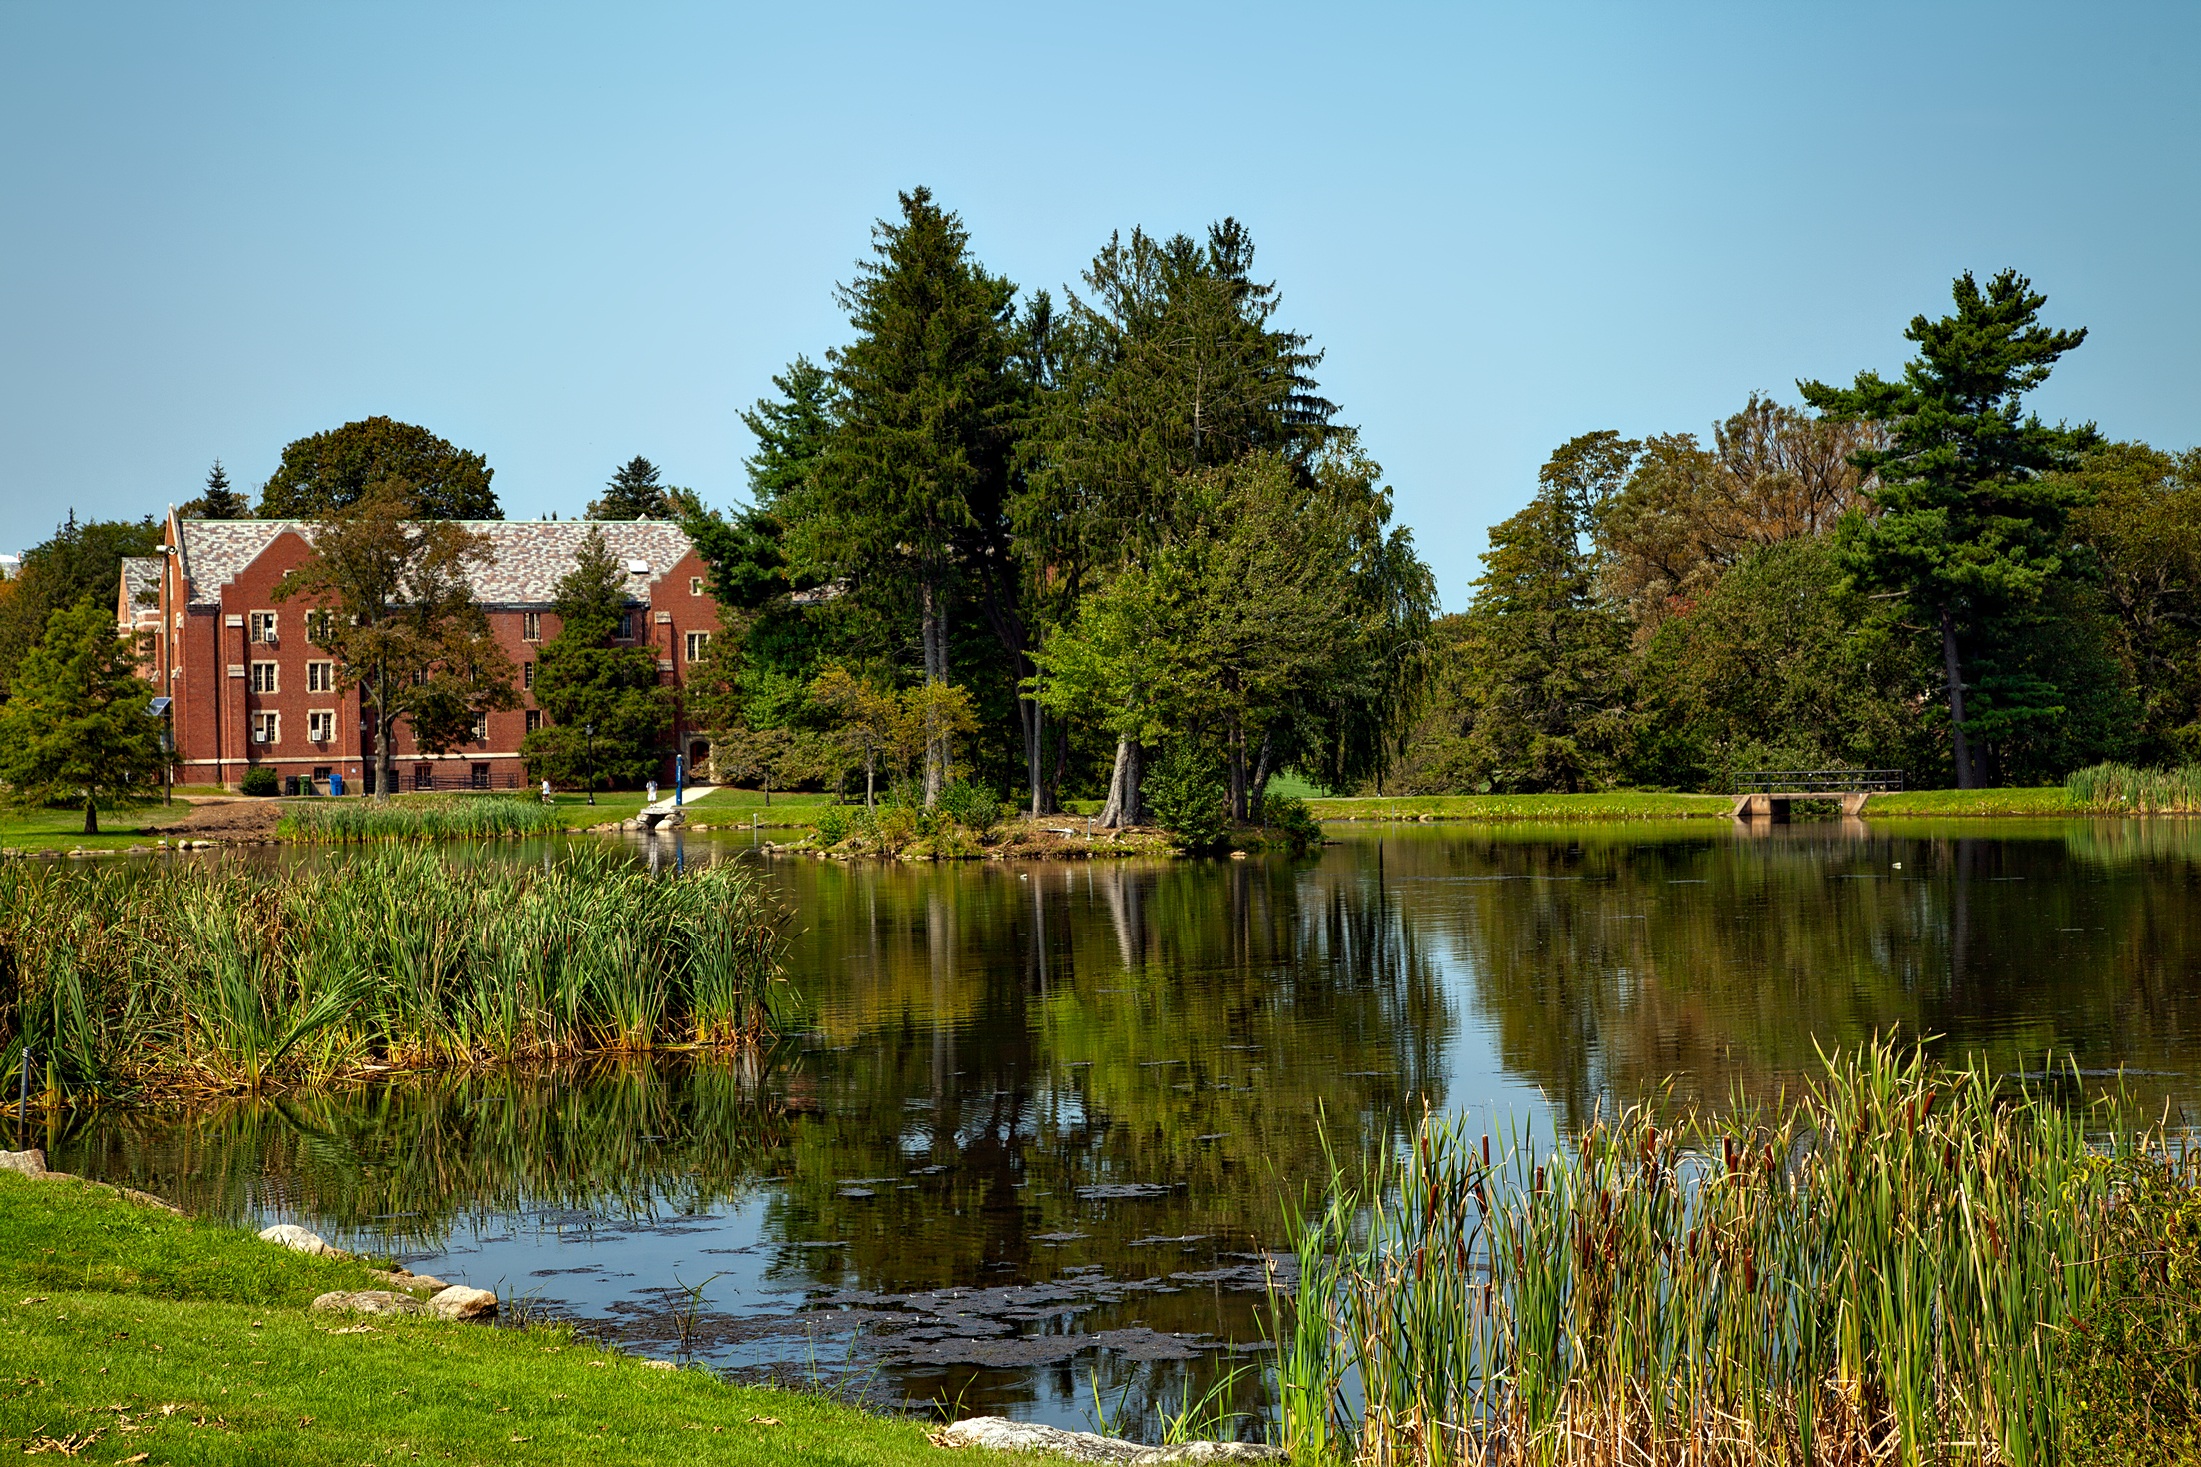
landscape, tree, nature, fall, flower, lake, river, pond, reflection, scenic, autumn, garden, waterway, education, trees, outdoors, hdr, buildings, wetland, reflections, campus, colleges, ecosystem, schools, rural area, connecticut, universities, university of connecticut, storrs, fish pond